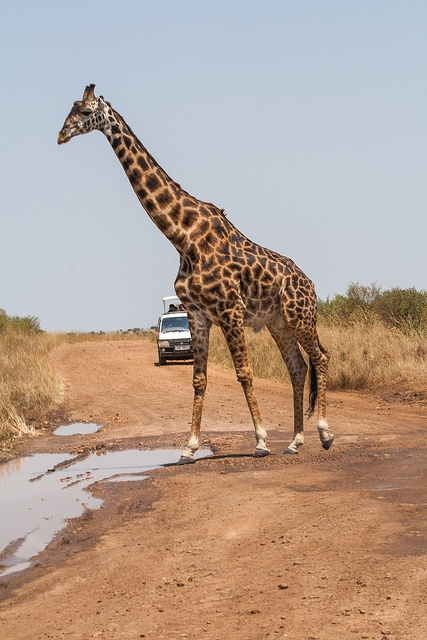
A giraffe walking next to a mud puddle.
A giraffe that is standing in the dirt.
a truck coming toward a giraffe in the middle the of road
A giraffe walks over an unpaved, dusty road.
A giraffe crossing the road and a tourist van close to it